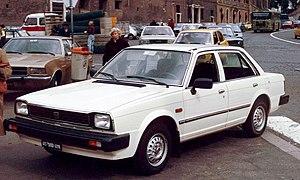
British Leyland, de son nom complet British Leyland Motor Corporation Ltd, est un ancien conglomérat d'ingénierie et de fabrication automobile anglais fondé à Londres en 1968 par la fusion de Leyland Motor Corp Ltd et de British Motor Holdings Ltd. Le groupe a été partiellement nationalisé en 1975 quand le gouvernement britannique a créé le holding British Leyland Limited, rebaptisé BL PLC en 1978.